History of coffee

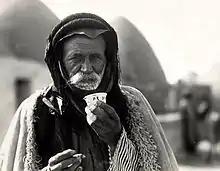
Syrian Bedouin from a beehive village in Aleppo, Syria, sipping the traditional murra (bitter) coffee, 1930

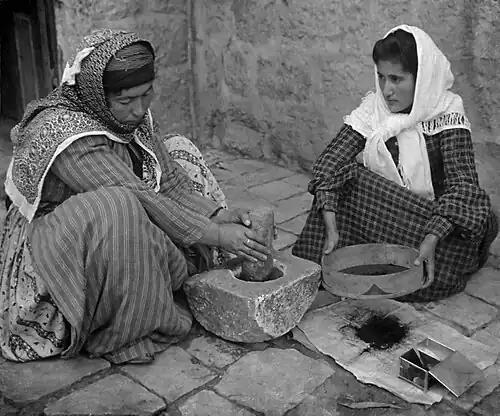
Palestinian women grinding coffee, 1905

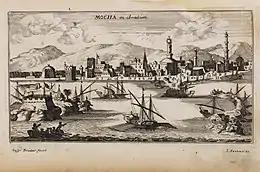
Dutch engraving of Mocha in 1692

The earliest mention of coffee noted by the literary coffee merchant Philippe Sylvestre Dufour is a reference to "bunchum" in the works of the 10th century CE Persian physician Muhammad ibn Zakariya al-Razi, known as Rhazes in the West. More definite information on the coffee tree and preparation of a beverage from the roasted coffee berries dates back to the late 15th century. The Sufi Imam Muhammad Ibn Said al-Dhabhani is known to have imported goods from Ethiopia to Yemen. Coffee was first exported out of Ethiopia to Yemen by Somali merchants from Berbera and Zeila, which was procured from Harar and the Abyssinian interior. According to Captain Haines, who was the colonial administrator of Aden (1839–1854), Mocha historically imported up to two-thirds of their coffee from Berbera-based merchants before the coffee trade of Mocha was captured by British-controlled Aden in the 19th century. Thereafter, much of the Ethiopian coffee was exported to Aden via Berbera.